Paul McNulty (piano maker)

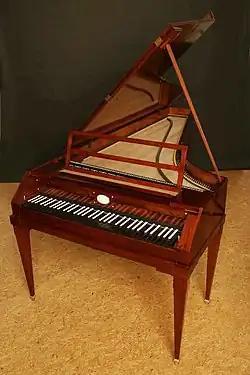
Fortepiano by Paul McNulty, based on a model by Walter & Sohn, 1805

Paul McNulty (born 1953) is a builder of historical pianos, described by the "New Grove" as "famous for the high standard of [his] instruments." Within the community of builders, McNulty is noted for his efforts to extend the production of historically informed instruments later into history: while he has built many fortepianos in 18th-century style, he has also progressively sought to span the gap between the fortepiano (the cradle of modern historical-piano construction) and the fully modern piano that emerged around the last third of the 19th century. The expanding diversity of McNulty's productions has thus helped "provide an opportunity to extend keyboard performing practice to include the piano repertory of the 19th century" ("New Grove").